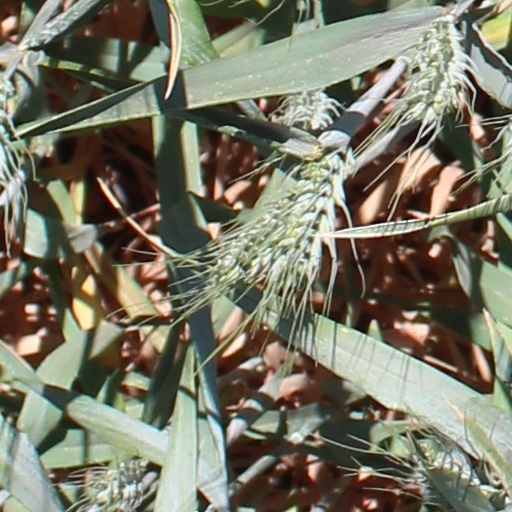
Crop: wheat